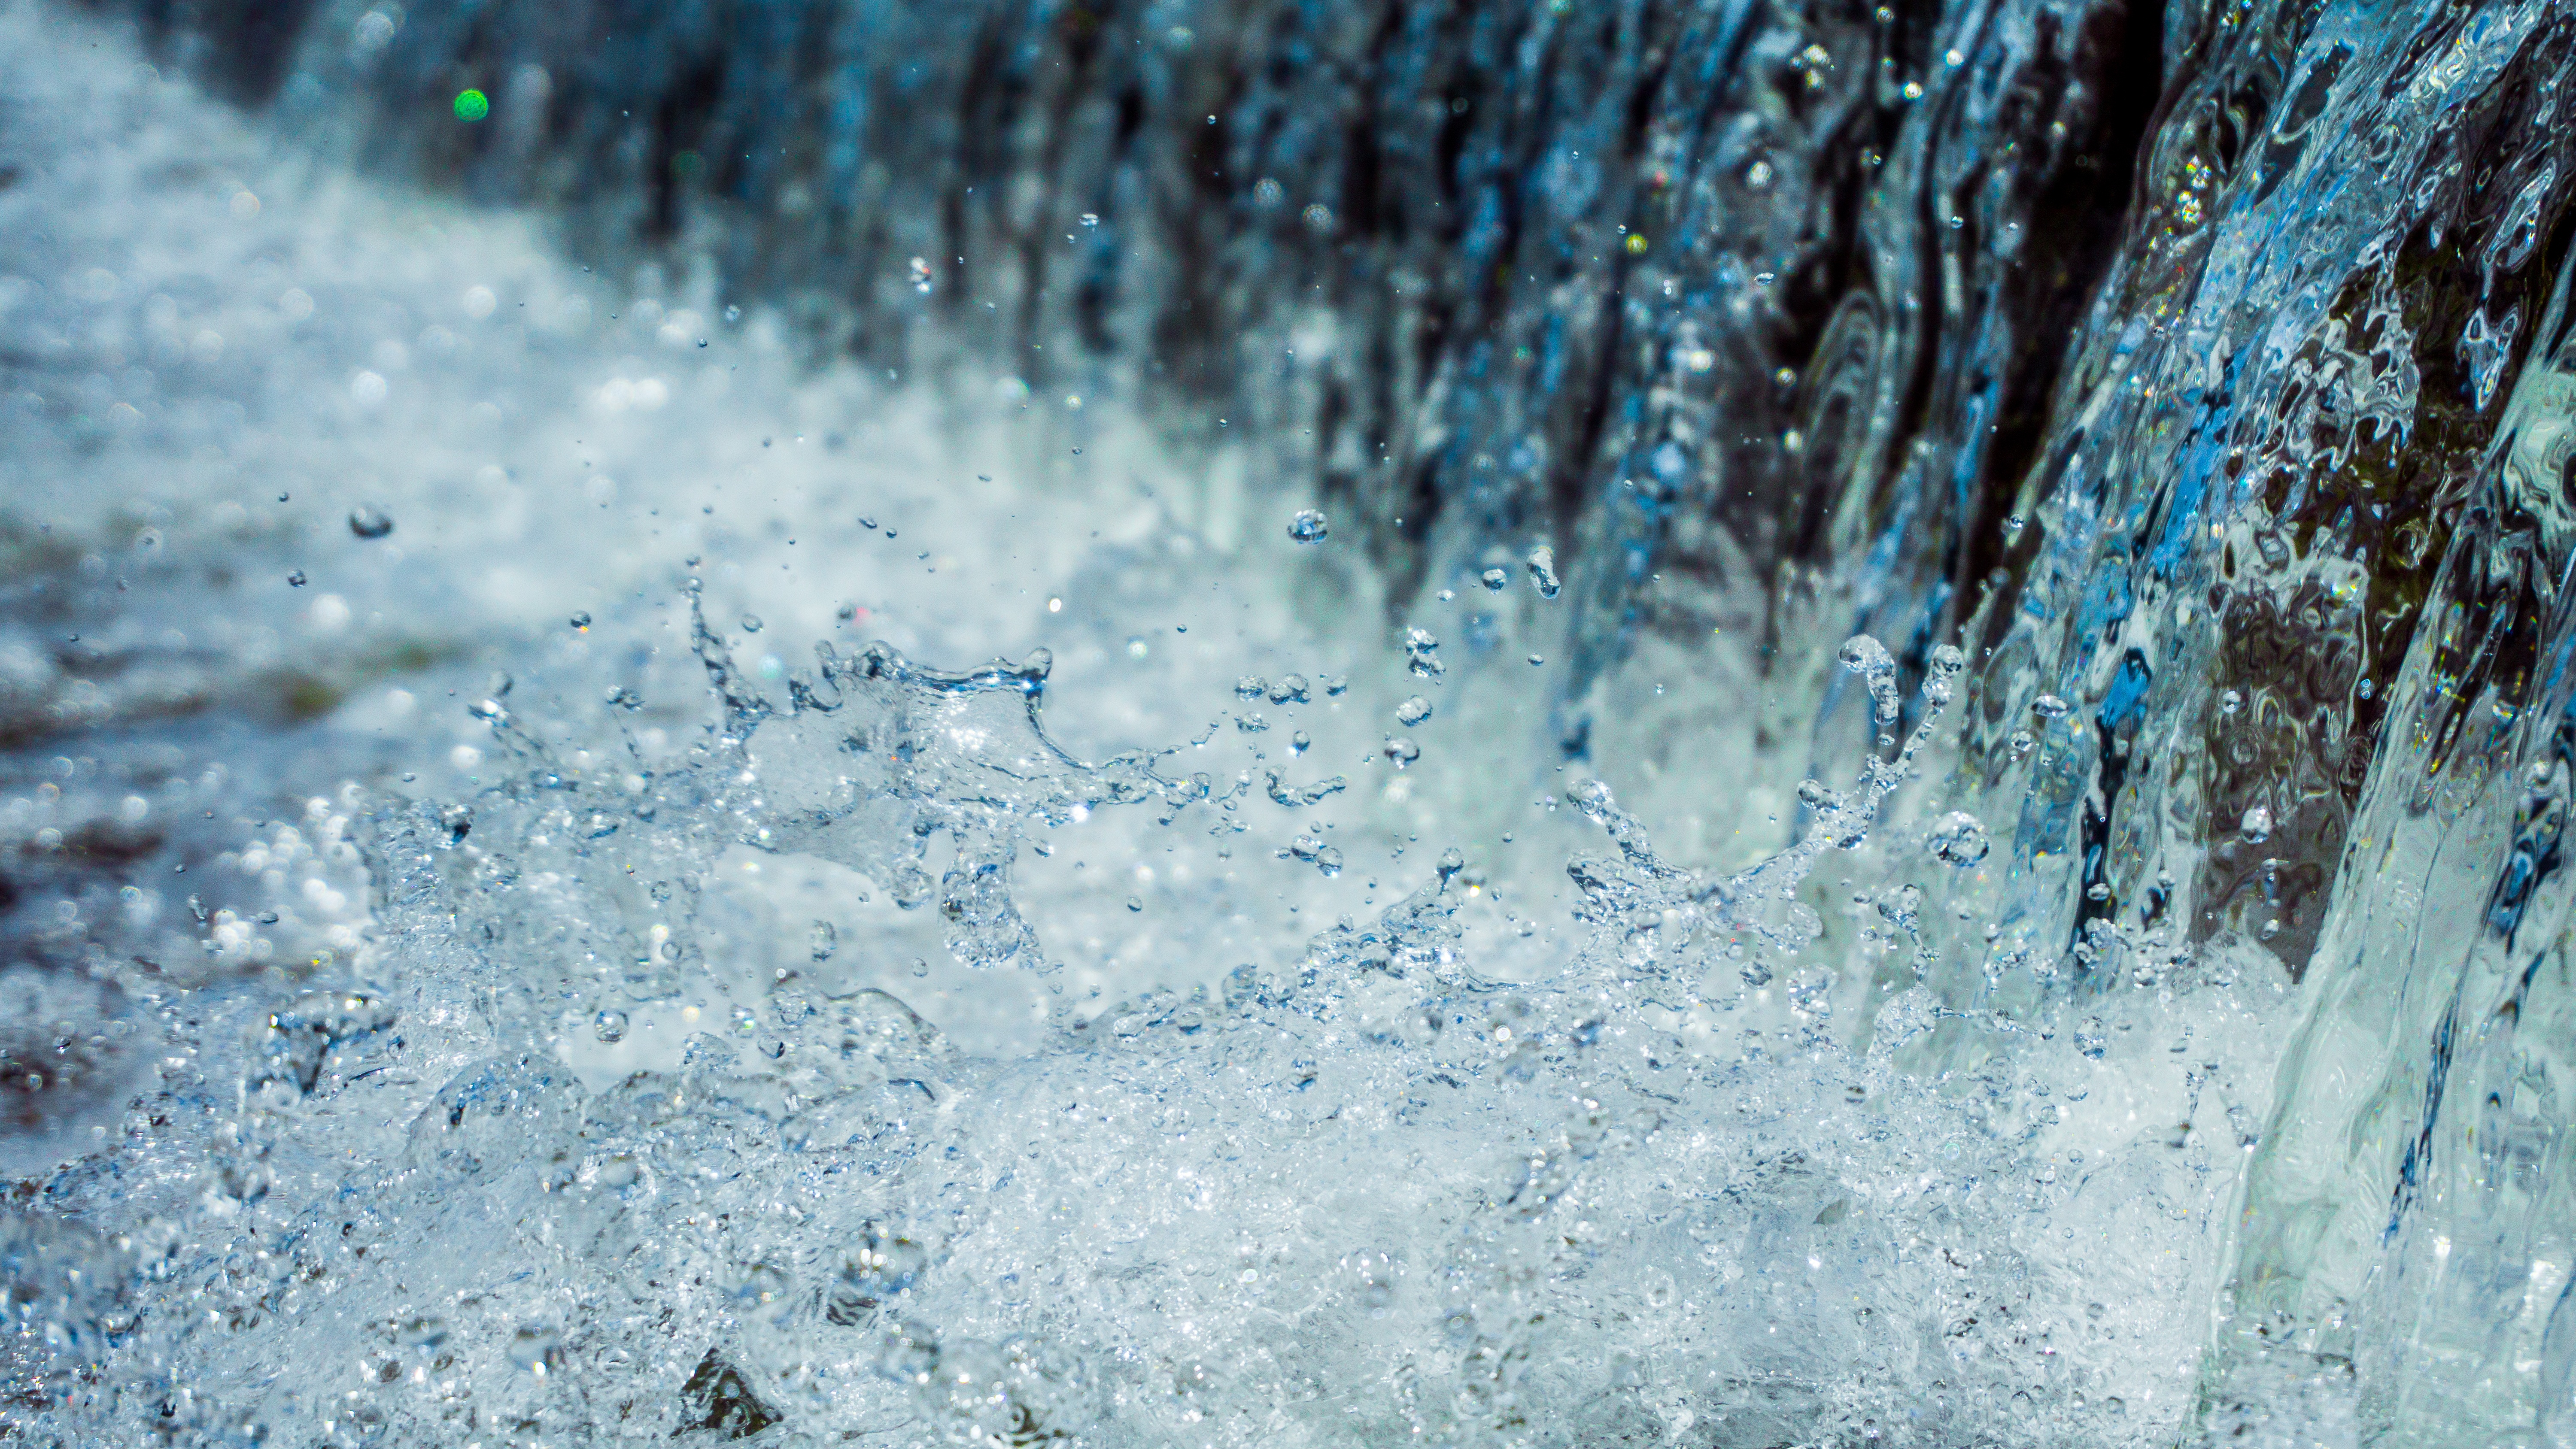
water, nature, branch, snow, winter, rain, wave, frost, river, ice, splash, smooth, weather, drink, blue, season, splashing, freezing, macro photography, water splash, water drops, fresh water